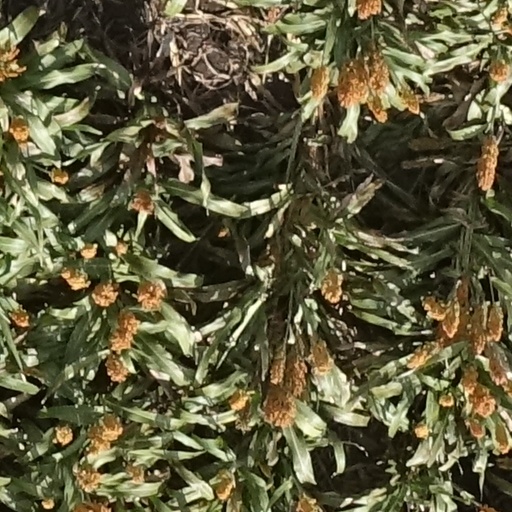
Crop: sorghum